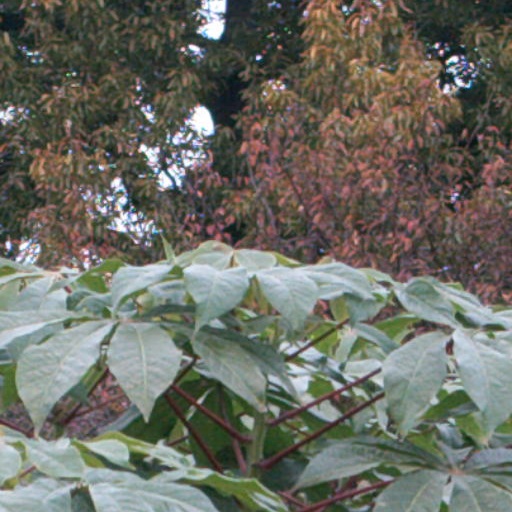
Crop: cassava